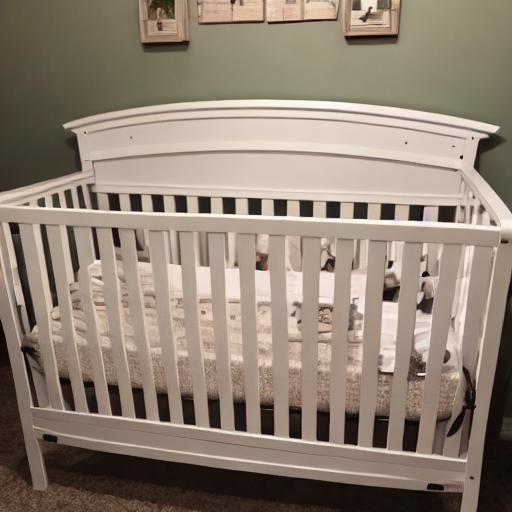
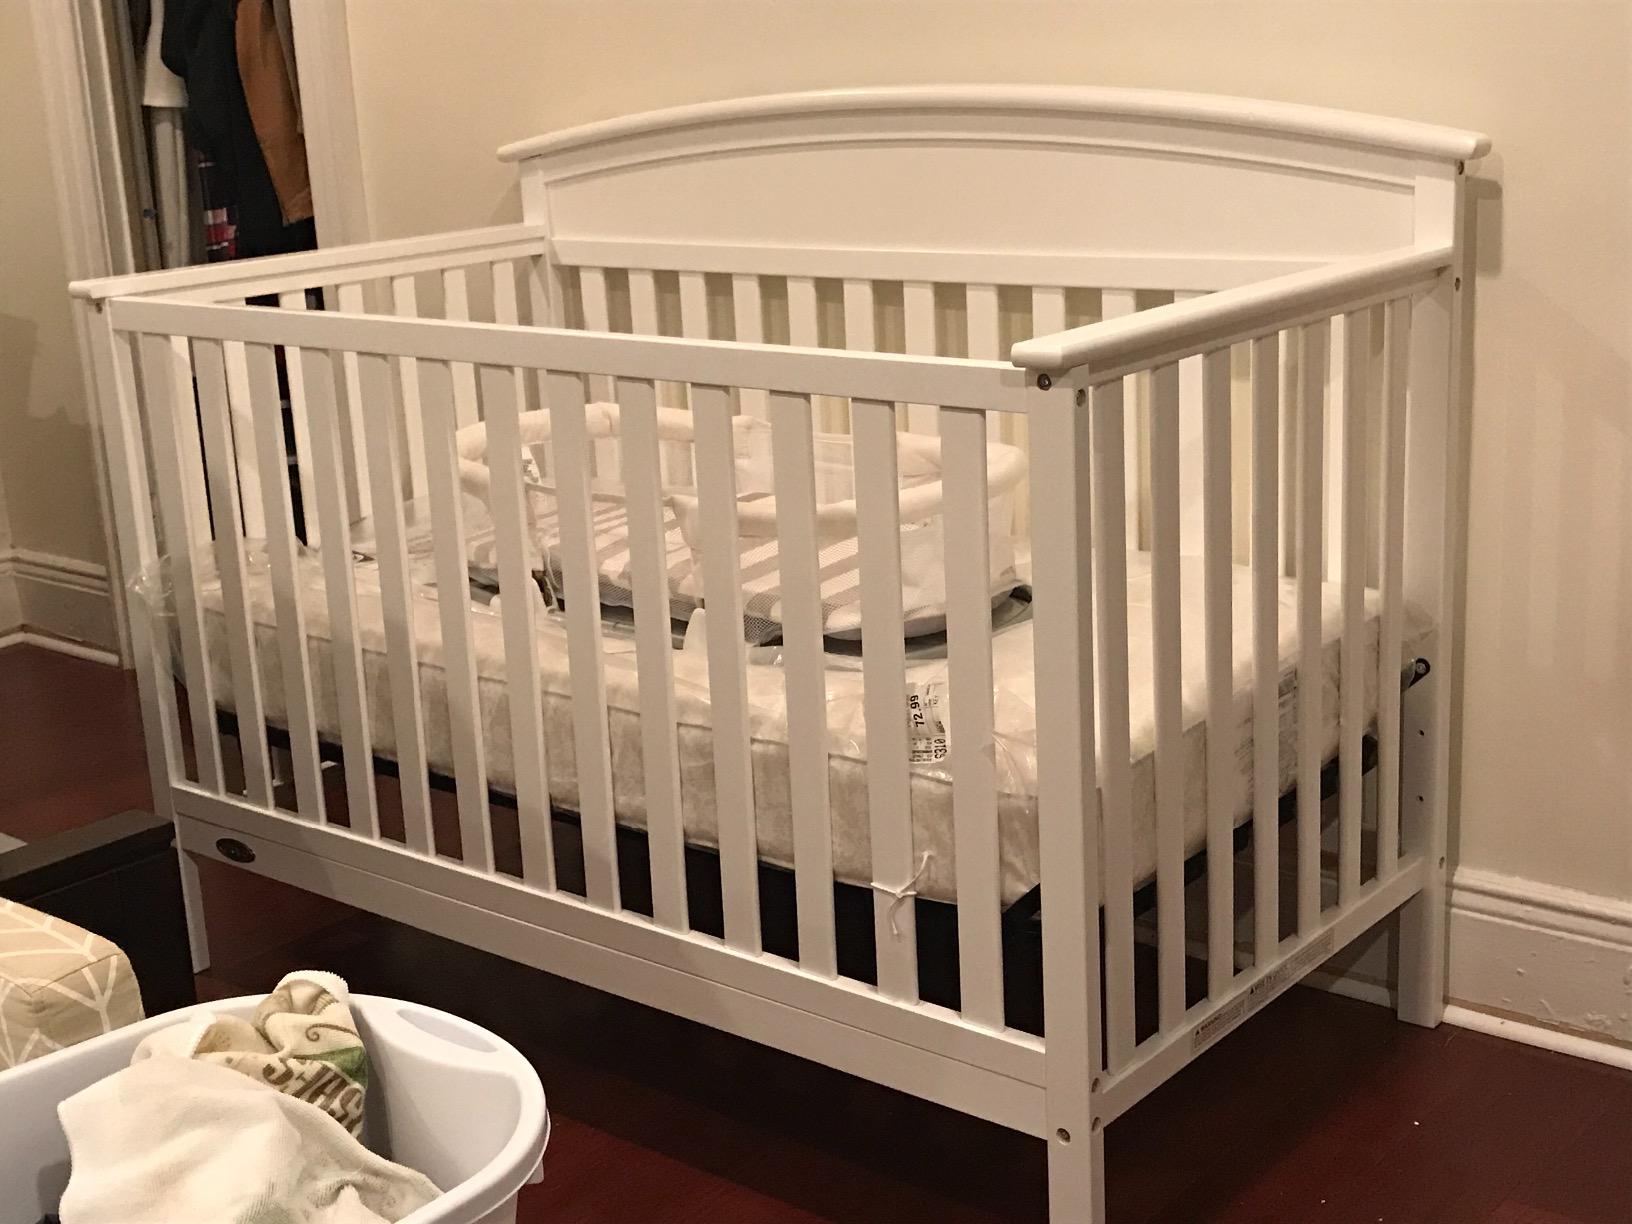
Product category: products_crib
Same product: no